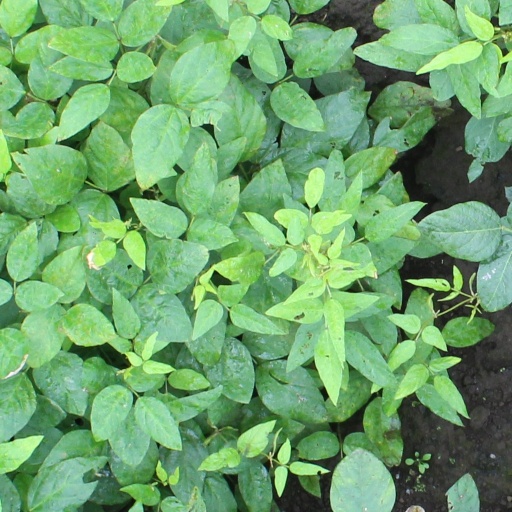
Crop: soybean